Arem-arem
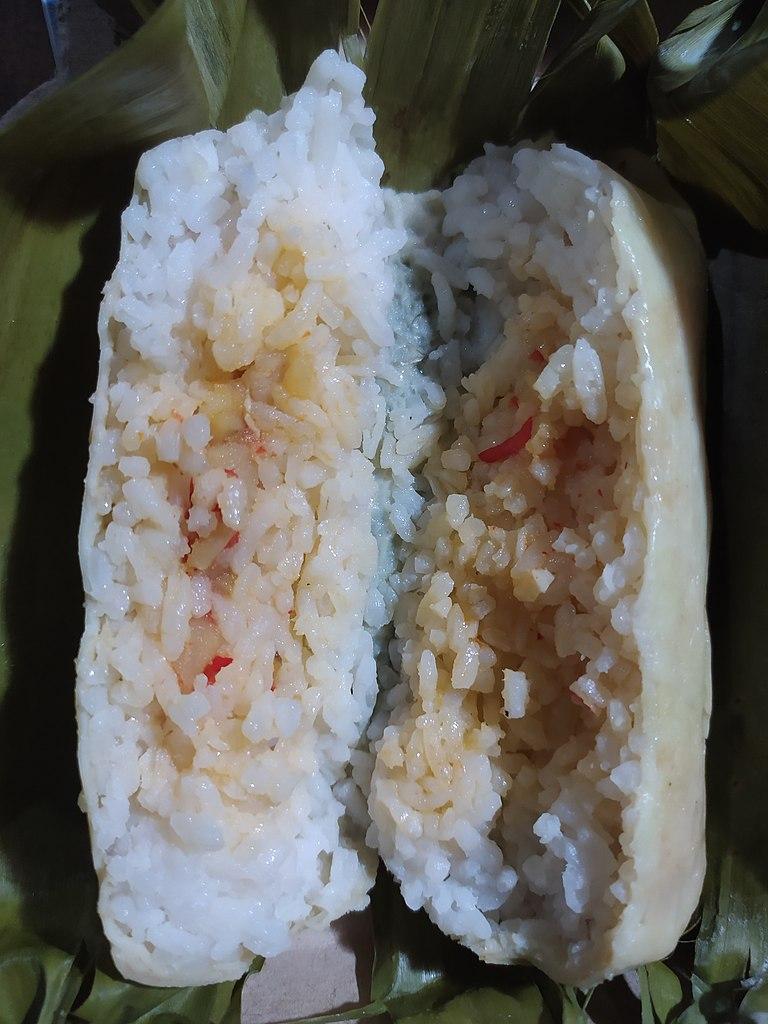
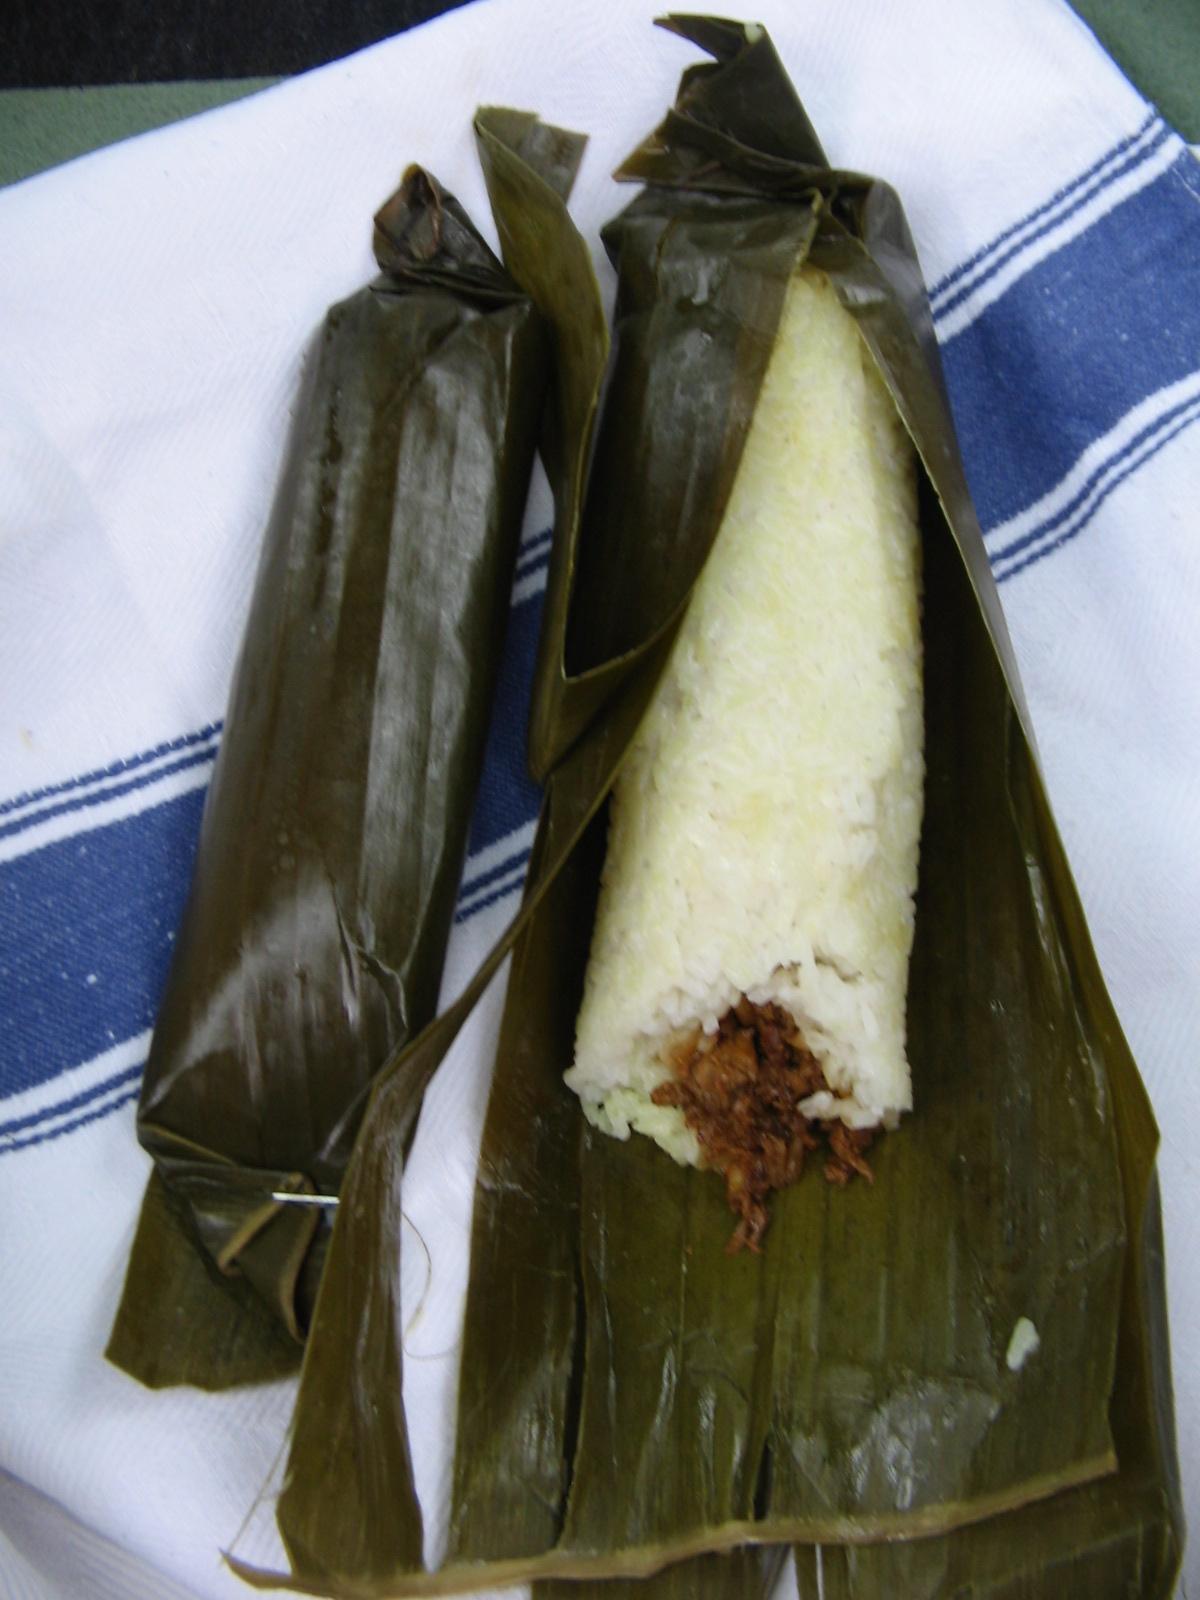
Also known as:
hy - Armenian: Արեմ-արեմ
id - Indonesian: Arem-arem
jv - Javanese: Arem-arem
ru - Russian: Арем-арем
uk - Ukrainian: Арем-арем
uz - Uzbek: Arem-arem
Category: rice (rice cake)
Cuisine: Indonesian
Associated cuisines: Indonesian
Area: Java
Countries: Indonesia
Region: South Eastern Asia, , , ,
The dish is a compressed rice cake in a banana leaf, filled with diced Vegetable, tempeh, or oncom. It can also be filled with minced meat or beef floss and is eaten as a snack.